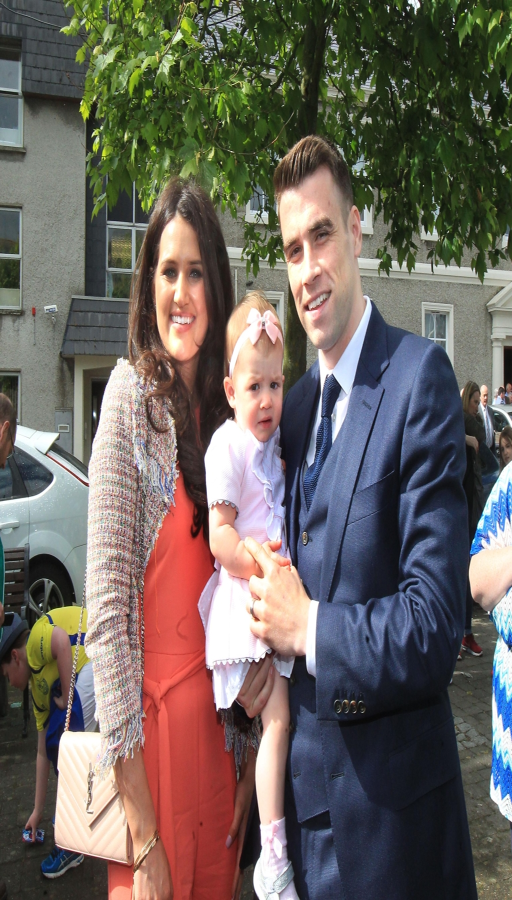
soccer player with his wife and person as they celebrate the star receiving freedom